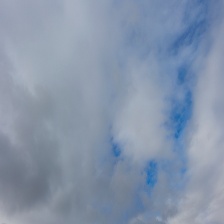
Cloud type: Altostratus